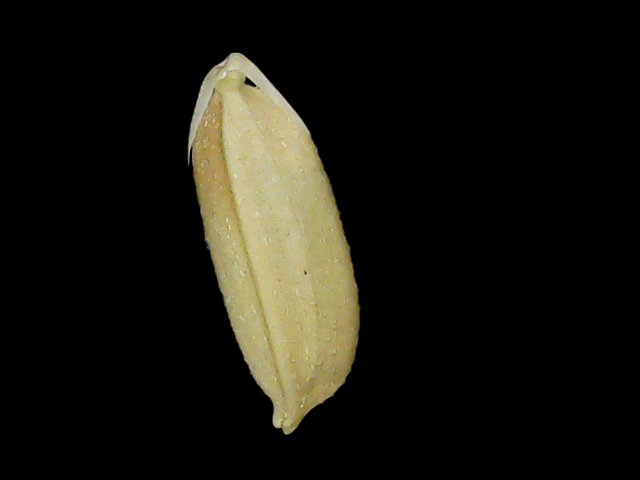
Rice variety: Br23